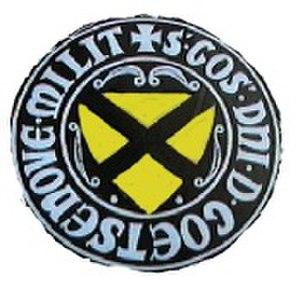
Sceau de Gosuin seigneur de Goetsenhove chevalier
Gosuin van Goetsenhoven porte un nom de famille qui fait référence au village du même nom, appelé officiellement en néerlandais moderne Goetsenhoven et connu en français sous le nom de Gossoncourt. Le village de Gossoncourt, situé près de Tirlemont, en Belgique, dans le Brabant flamand, s'est constitué au XIᵉ siècle. Selon l'étymologie, il s'est développé en référence à une ferme, à une manse ou à un manoir ayant appartenu à un seigneur dénommé Gozelen, Goson, ou Gosuin.